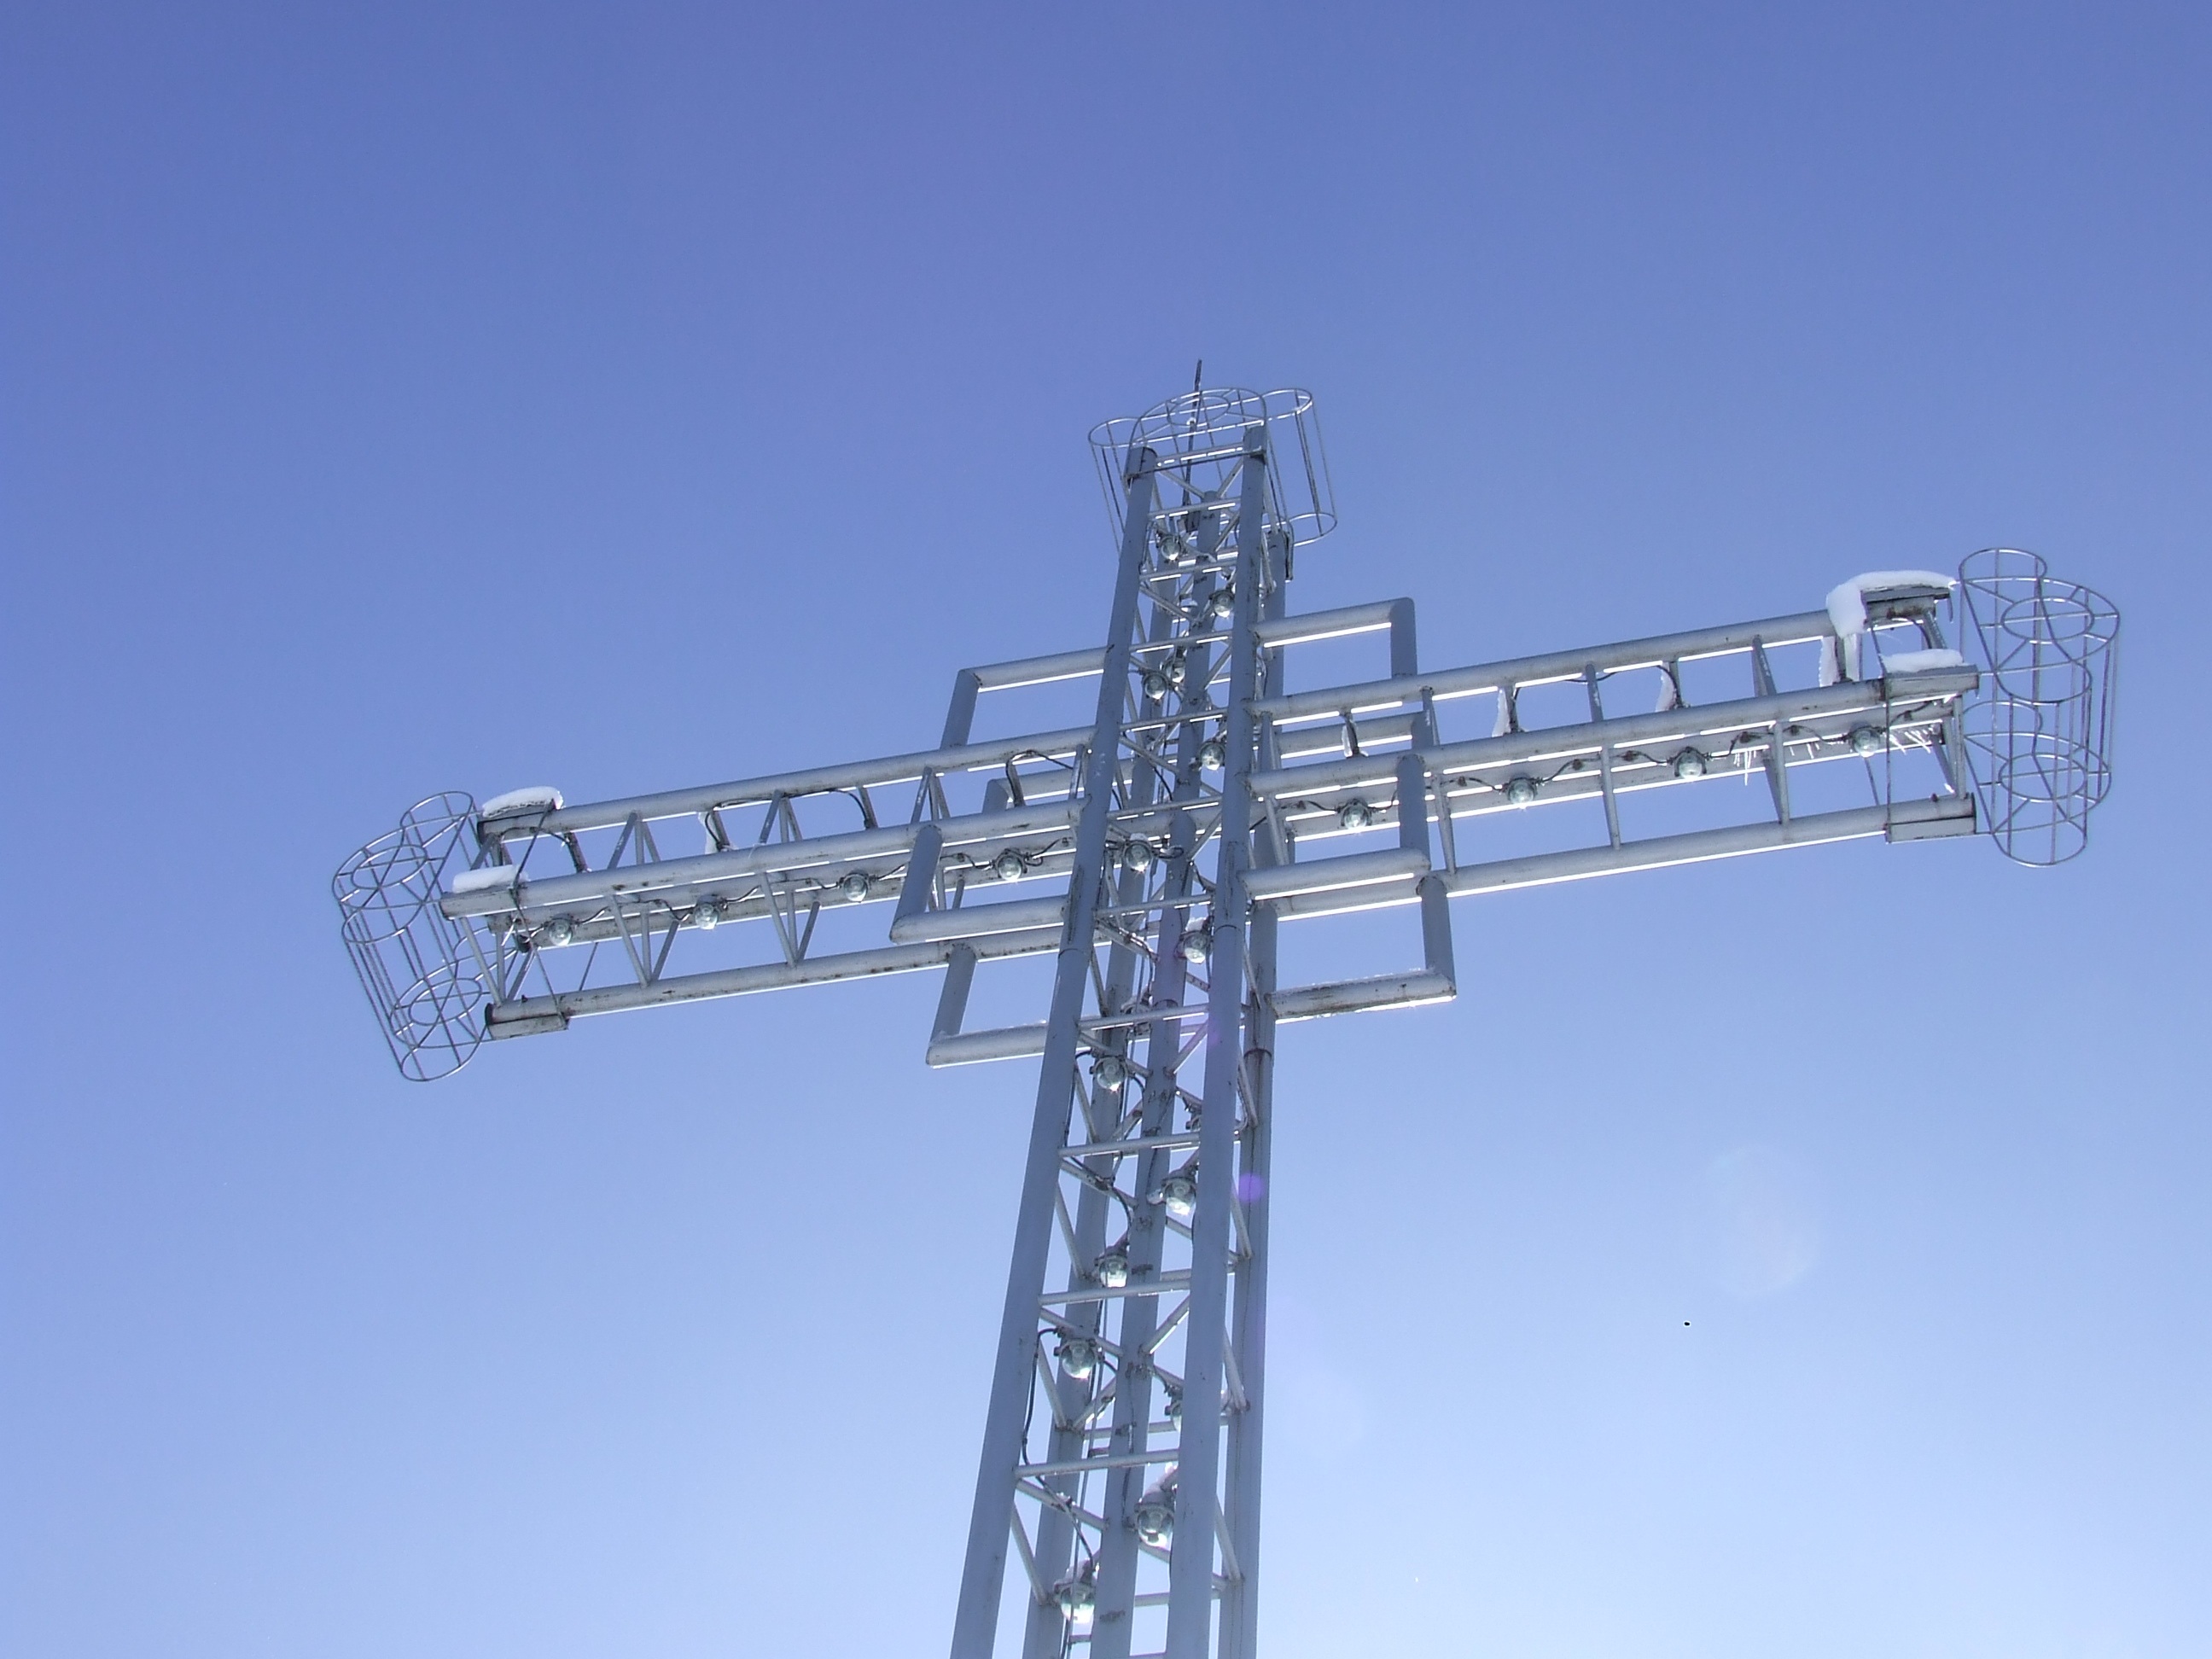
mountain, snow, vehicle, tower, mast, cross, electricity, energy, transmission tower, construction equipment, overhead power line